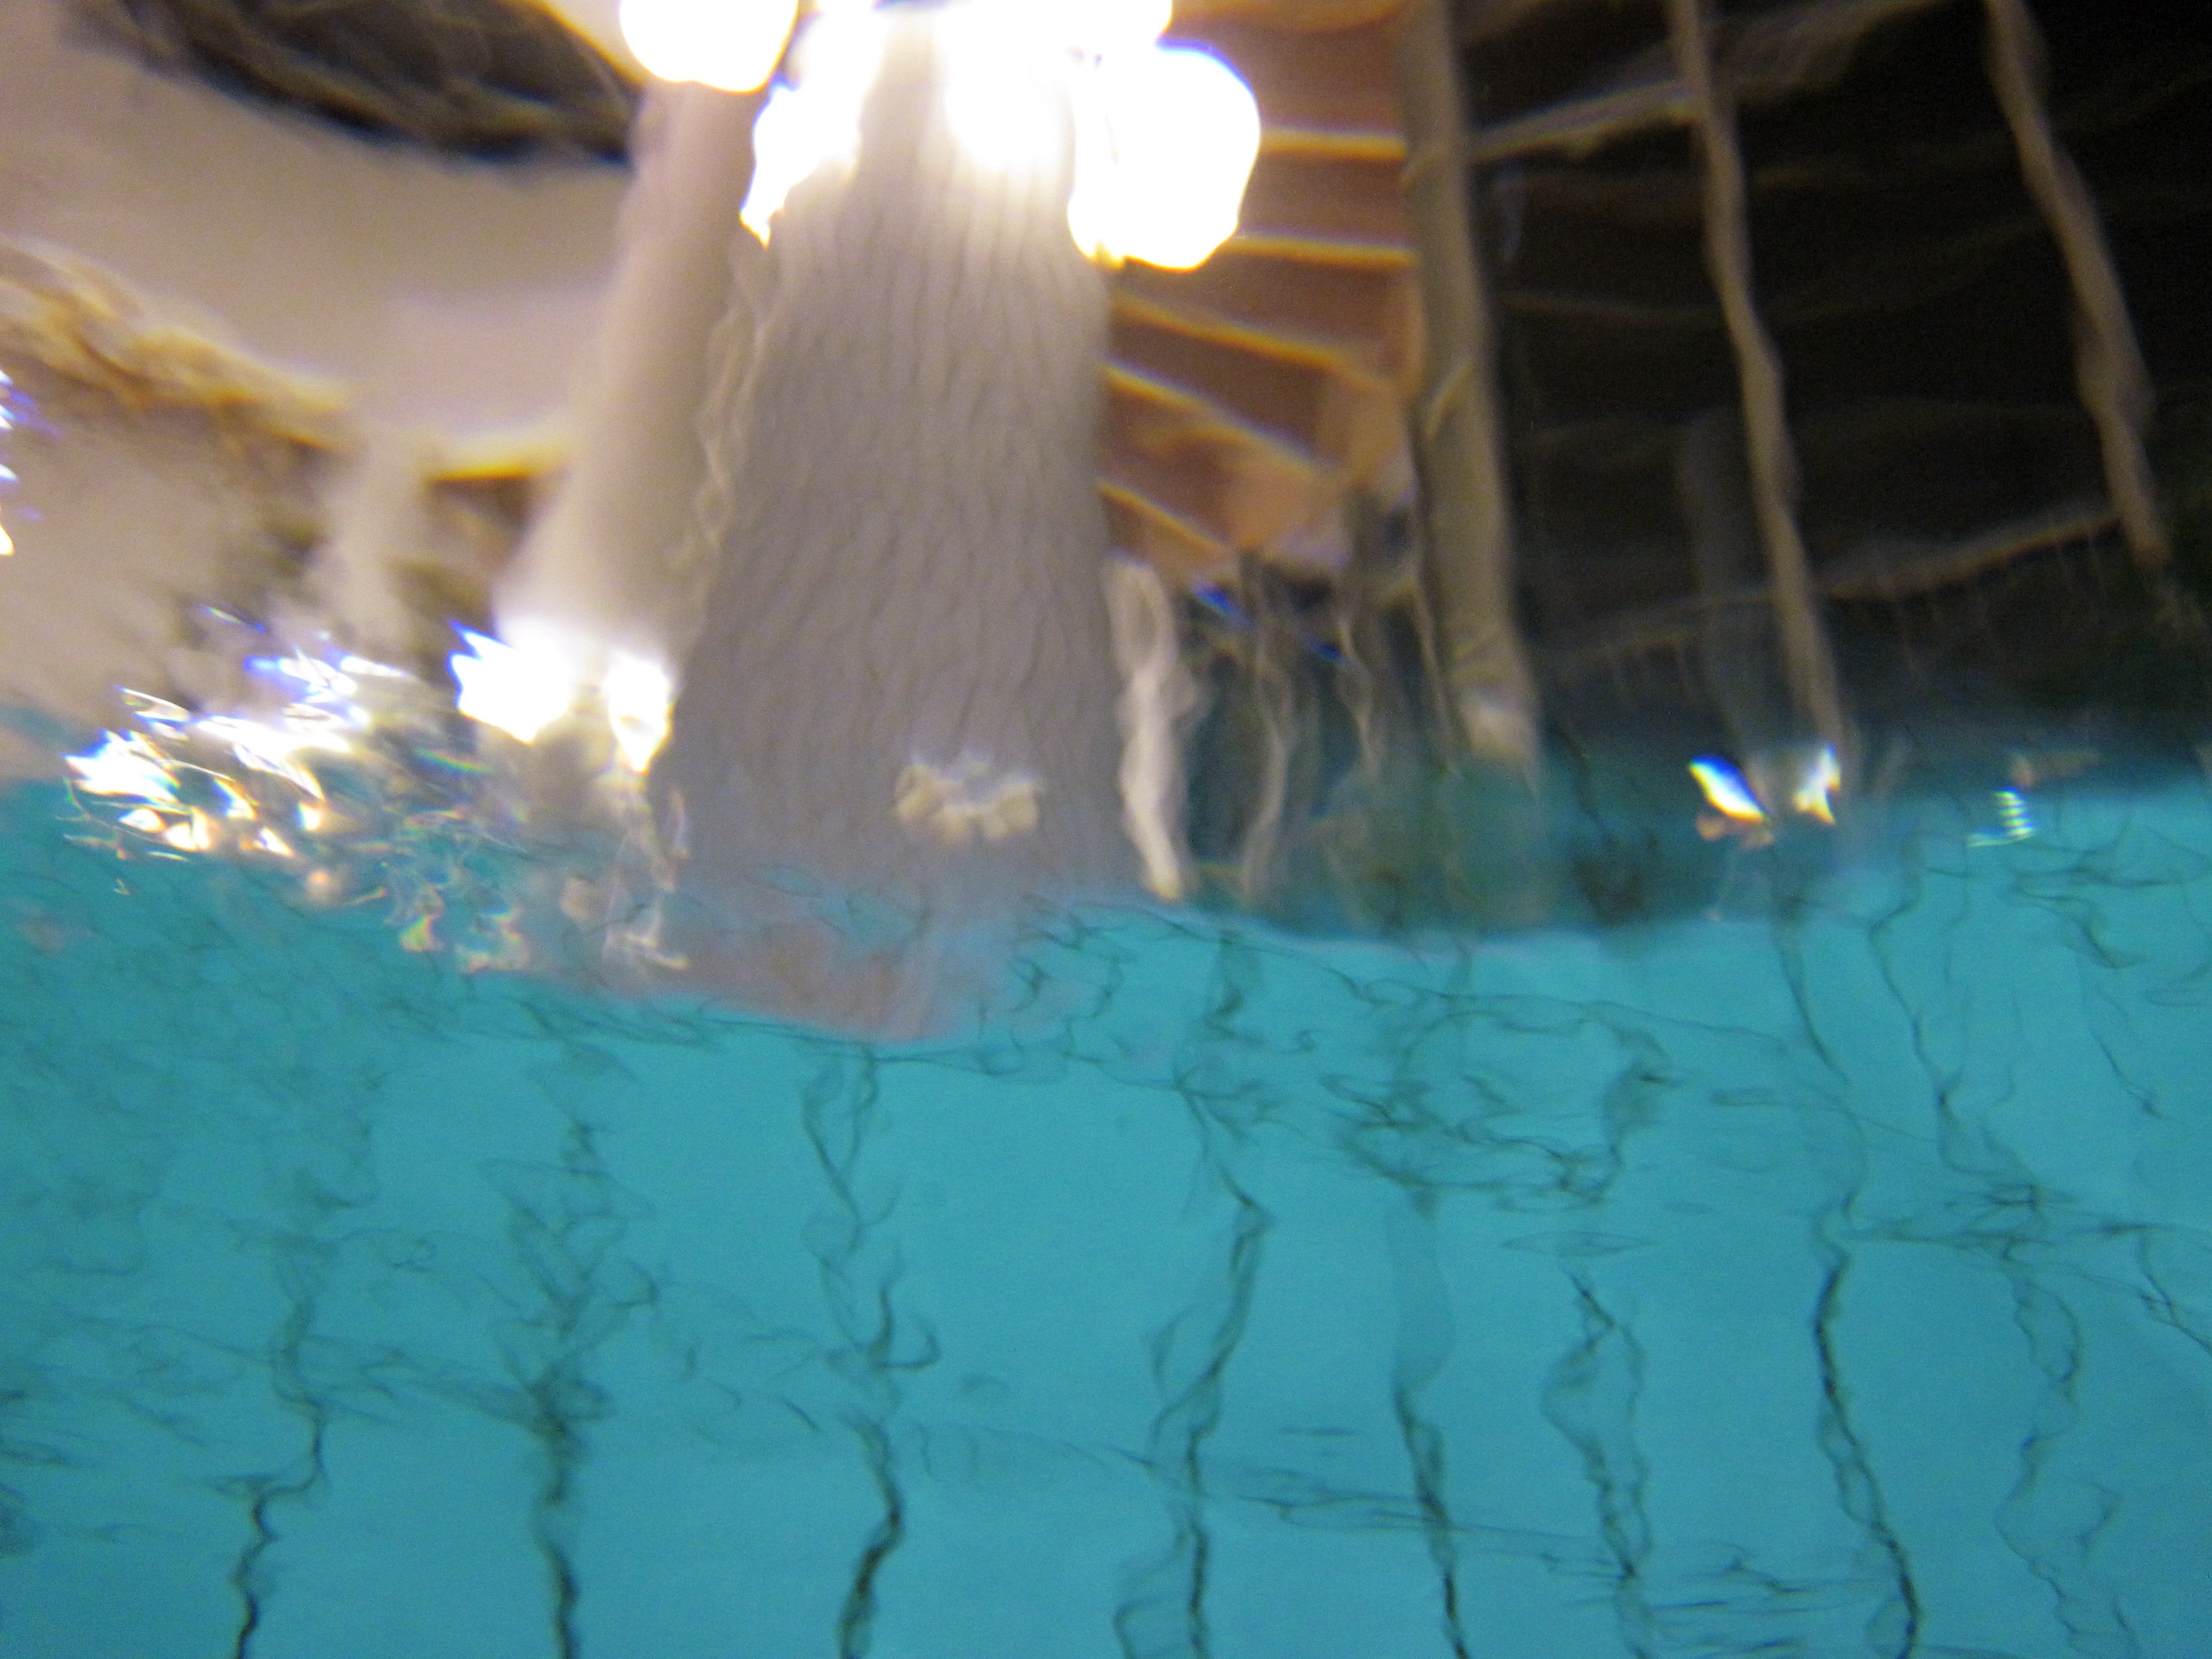
water, liquid, floor, wet, pool, clear, underwater, swim, pattern, reflection, biology, clean, tile, blue, swimming, surface, lights, spa, deep, tiles, bottom